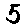
Label: 5